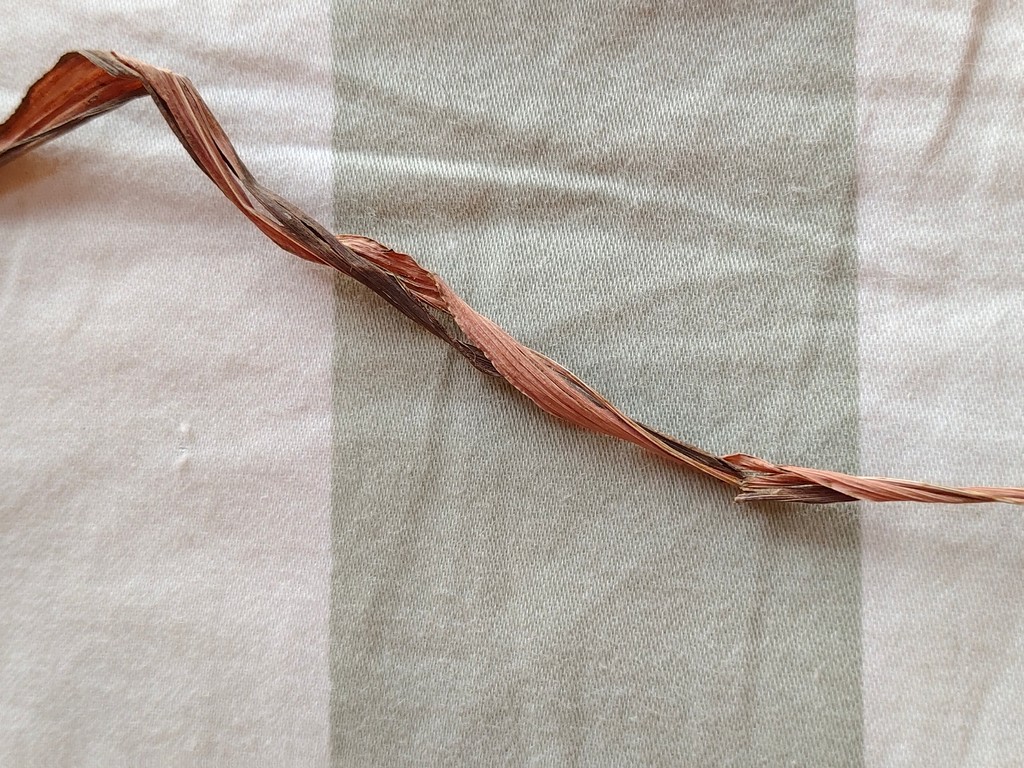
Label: Dried